Impactite

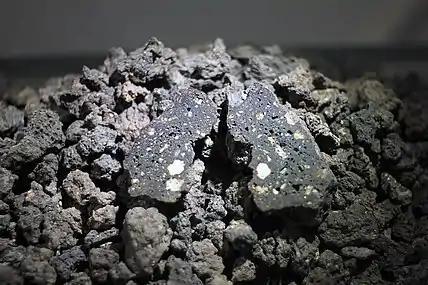
An example of impactite on Earth (from Monturaqui impact crater, Chile)

Impactite is rock created or modified by one or more impacts of a meteorite. Impactites are considered metamorphic rock, because their source materials were modified by the heat and pressure of the impact. On Earth, impactites consist primarily of modified terrestrial material, sometimes with pieces of the original meteorite.